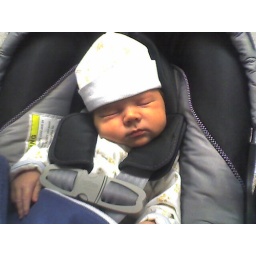
Sleeping in car seat